Wilsberg

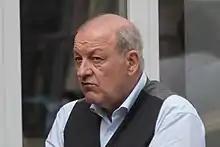
Leonard Lansink starring as Georg Wilsberg

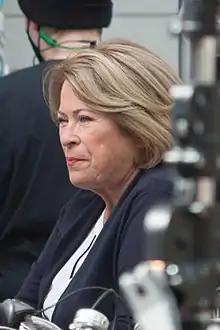
Rita Russek starring as Anna Springer

Georg Wilsberg, a sturdy man in his late fifties, runs a bookshop for antiquarian books in the city of Münster, and works on a sideline as a private detective. Both jobs mix very well. He purchases whole libraries if he can, preferably striking bargains by buying the bequest of a recently deceased. Wilsberg has a business card which gives away his side job, so if there are any doubts concerning the circumstances of the death, the relatives are inclined to employ him. Other customers appreciate the chance to hire a private detective discreetly by pretending they are just looking for rare books when they visit him. Wilsberg investigates cases all over Münster and its outskirts. Since he is permanently short of money, he does not own a car and has to borrow one from his friends, or even steal one, as a running gag. In his investigations, he does not care much about legal regulations, so he frequently burgles private homes in search of evidence and gets arrested.